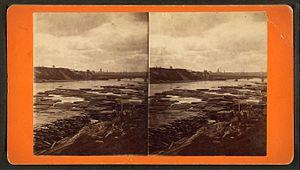
Waldo Peirce est un artiste peintre nord-américain. Il a été assez célèbre en Amérique du Nord pendant les années 1930 mais a été oublié ensuite.